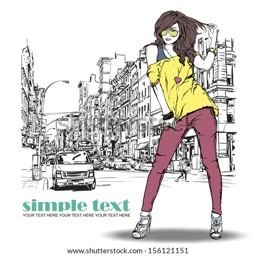
cute fashion girl on a street background .